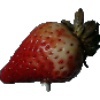
Label: Strawberry 1